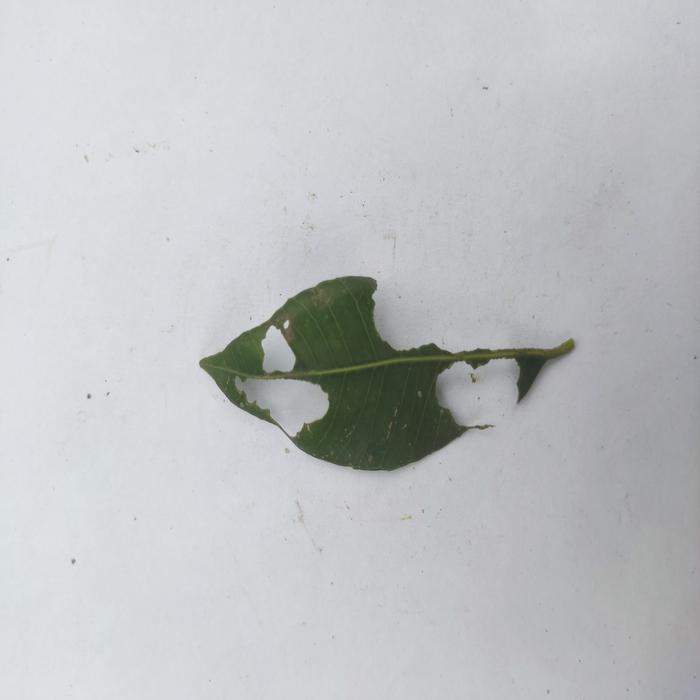
Crop: Hog Plum
Leaf condition: Caterpillars_Infestation